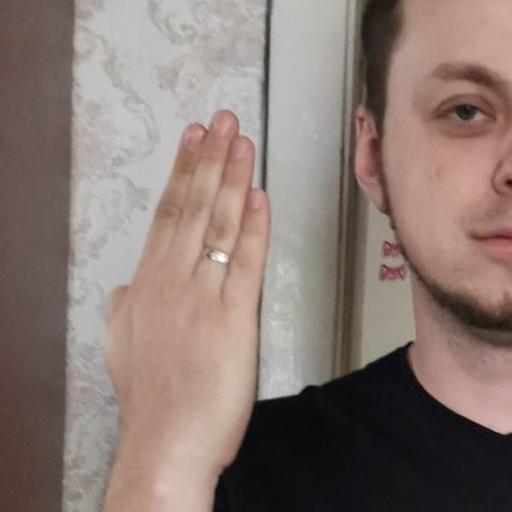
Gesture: stop_inverted